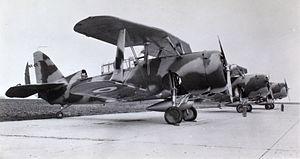
Le Curtiss SBC Helldiver est un avion militaire de l'entre-deux-guerres qui a servi comme bombardier en piqué : SB pour Scout Bomber dans le système de désignation de l'United States Navy, et C pour Curtiss.